June 2031 lunar eclipse

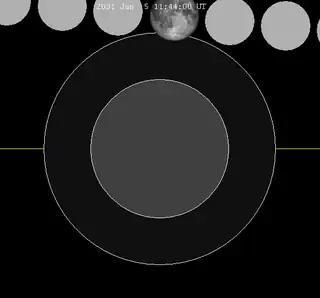
The Moon's hourly motion shown right to left

A penumbral lunar eclipse will occur at the Moon’s ascending node of orbit on Thursday, June 5, 2031, with an umbral magnitude of −0.8185. A lunar eclipse occurs when the Moon moves into the Earth's shadow, causing the Moon to be darkened. A penumbral lunar eclipse occurs when part or all of the Moon's near side passes into the Earth's penumbra. Unlike a solar eclipse, which can only be viewed from a relatively small area of the world, a lunar eclipse may be viewed from anywhere on the night side of Earth. Occurring only about 20.5 hours before perigee (on June 6, 2031, at 8:10 UTC), the Moon's apparent diameter will be larger.